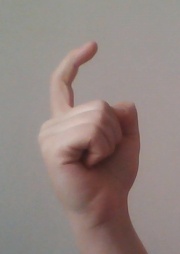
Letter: ra